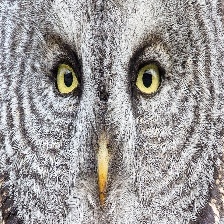
Species: GREAT GRAY OWL
Scientific name: STRIX NEBULOSA
ImageNet parent category: great_grey_owl